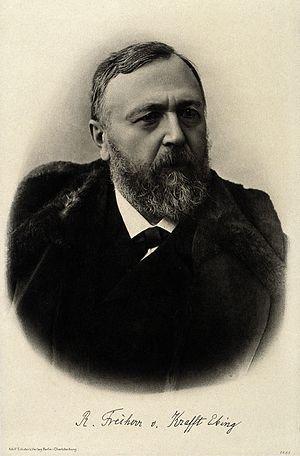
Le masochisme correspond au plaisir pris dans la souffrance ou l'humiliation subie. Le terme est repris par Sigmund Freud, qui en élargit la notion au-delà des perversions sexuelles et dans le cadre d'une théorie plus générale de la perversion en psychanalyse. Dans la théorie freudienne, le masochisme provient d'abord du sadisme, ce qui donne lieu au concept psychanalytique de « sado-masochisme ». Puis le rapport s'inverse à partir de la seconde topique quand est introduite la pulsion de mort: le « masochisme primaire » s'oppose alors au « masochisme secondaire » défini comme le retournement du sadisme contre la personne propre.
Richard Freiherr von Krafft-Ebing est un psychiatre germano-autrichien, auteur d'une étude des perversions sexuelles intitulée Psychopathia Sexualis, publiée en 1886, qui popularisa les termes masochisme et sadisme, passés depuis dans le langage courant, en référence aux œuvres respectives de Leopold von Sacher-Masoch et du Marquis de Sade. Il fonda près de Graz un hôpital où il soigna l'élite européenne notamment la sœur de l'impératrice, Sophie-Charlotte en Bavière, duchesse d'Alençon.